Detention basin

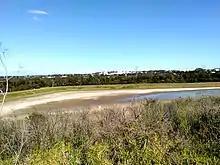
A detention basin in Western Sydney, Australia

A detention basin or retarding basin is an excavated area installed on, or adjacent to, tributaries of rivers, streams, lakes or bays to protect against flooding and, in some cases, downstream erosion by storing water for a limited period of time. These basins are also called dry ponds, holding ponds or dry detention basins if no permanent pool of water exists.